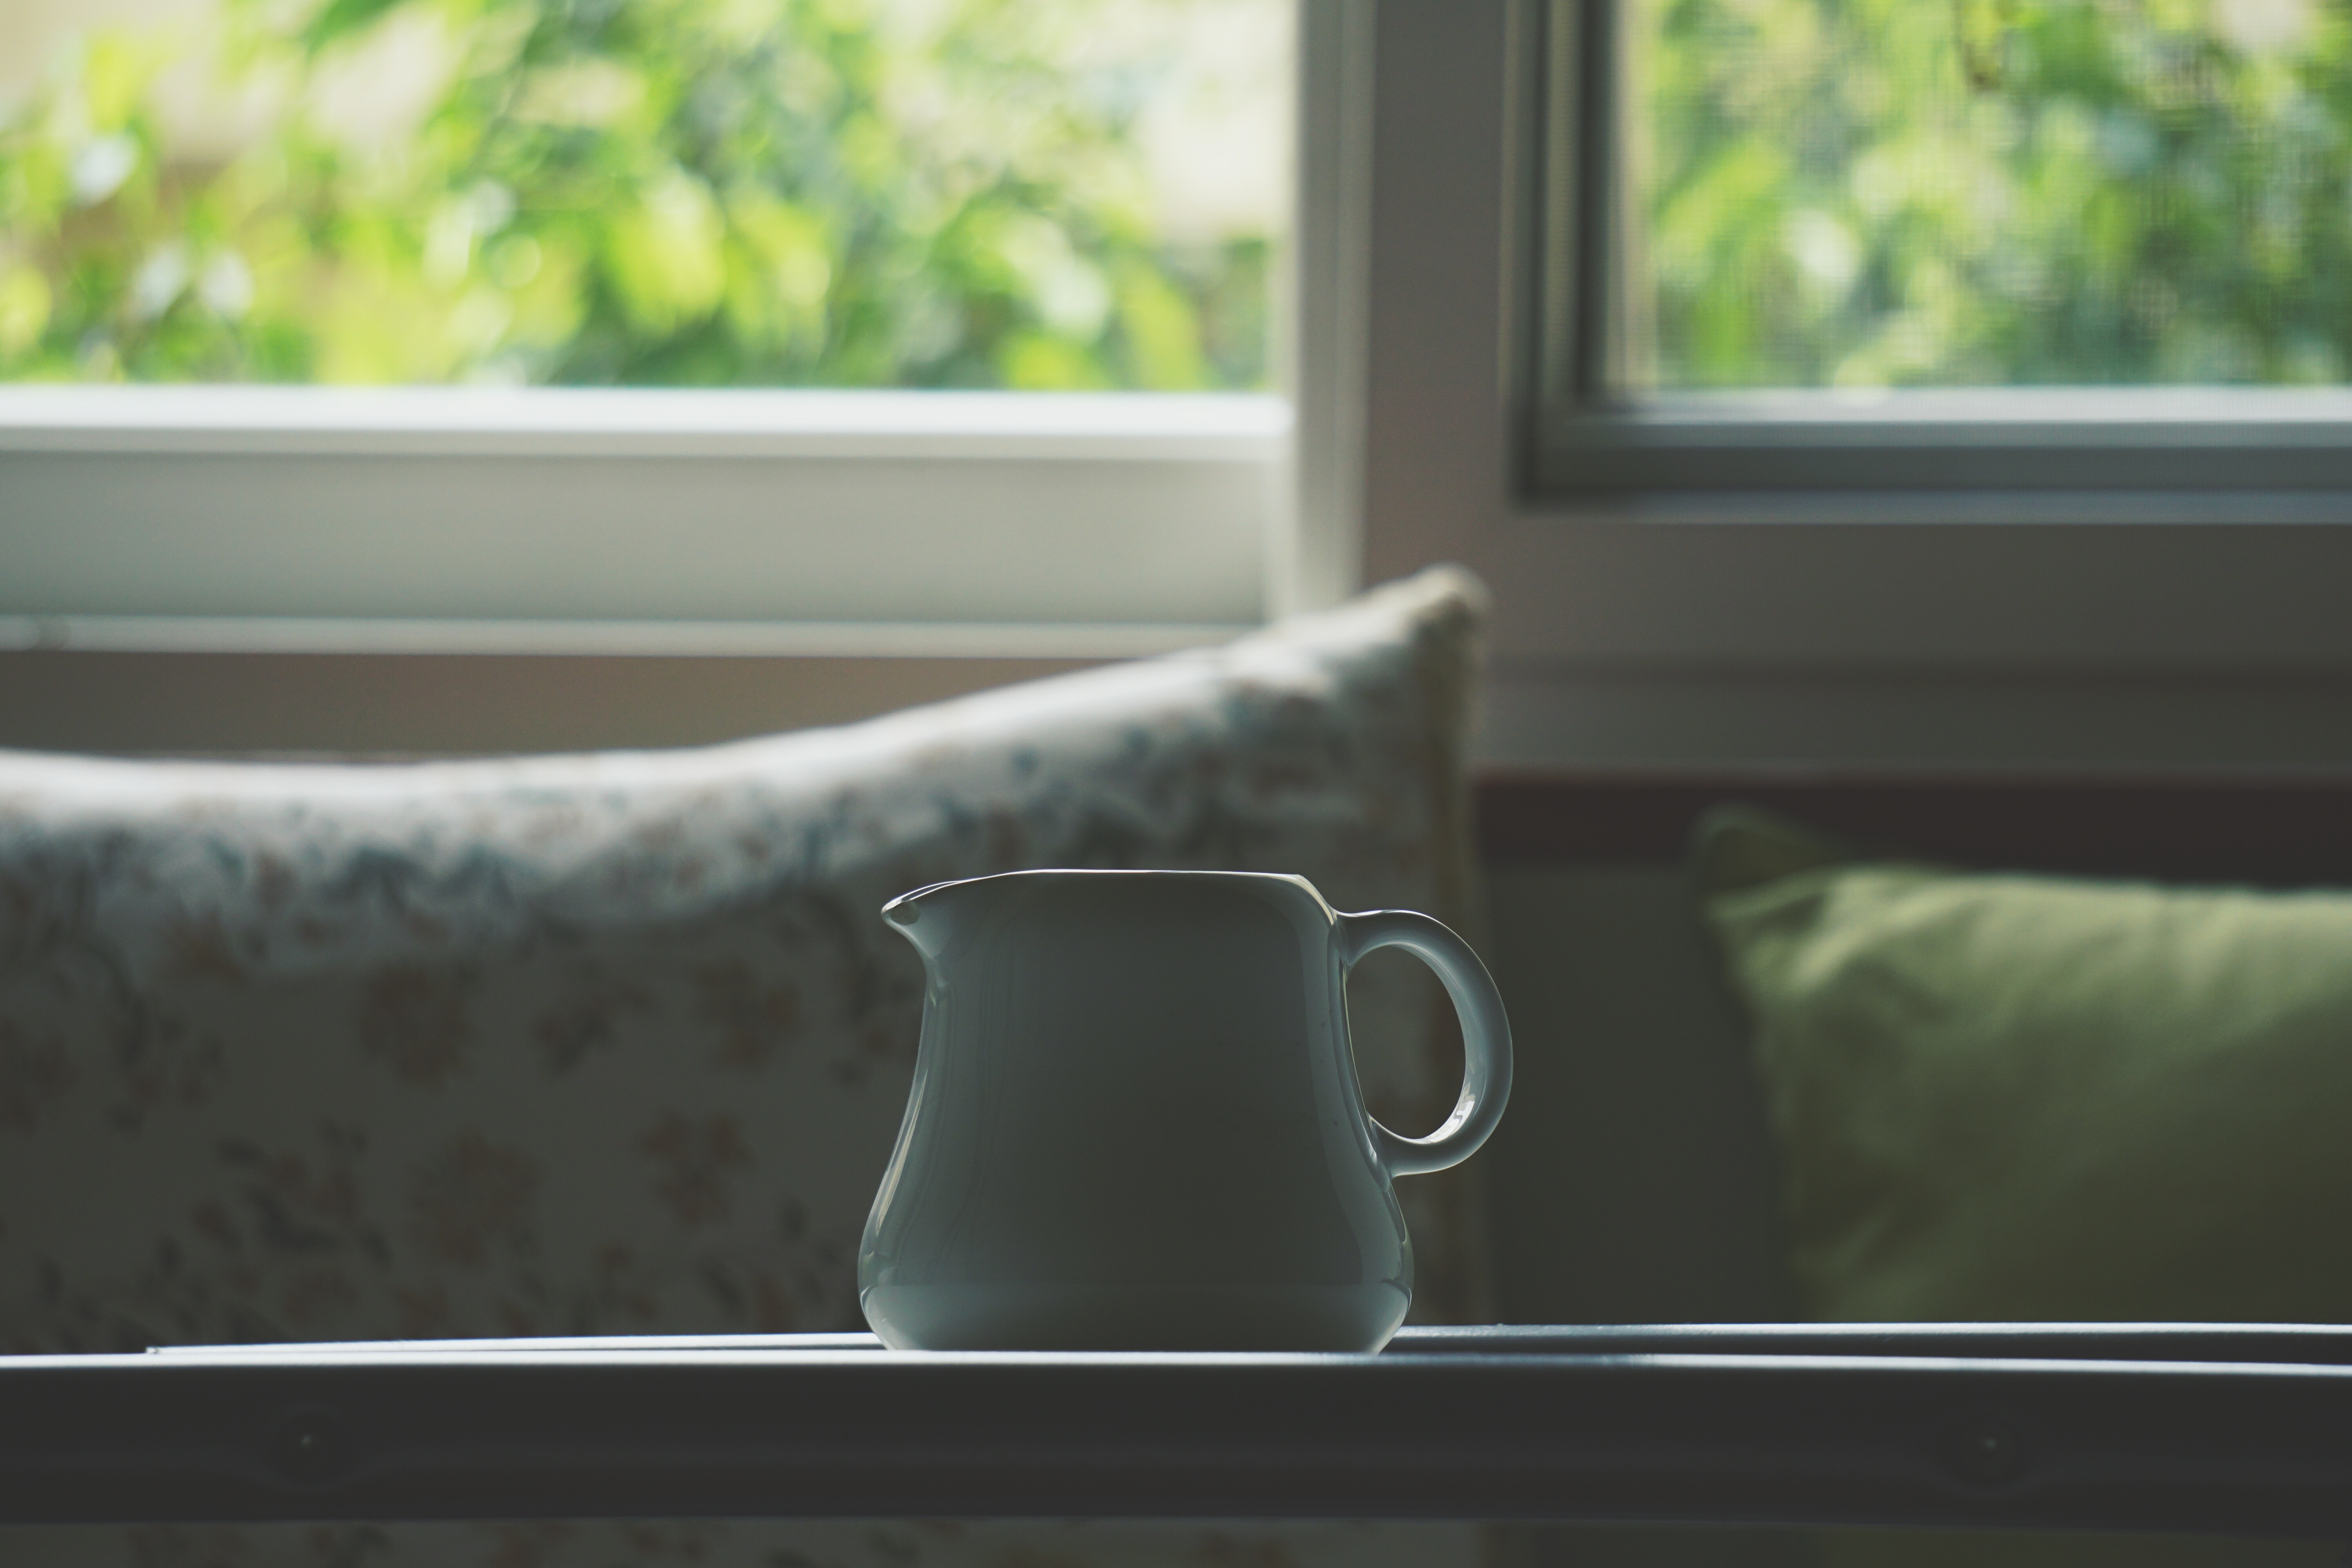
table, chair, floor, window, glass, home, green, furniture, room, interior design, flooring, window covering